Edward I of England

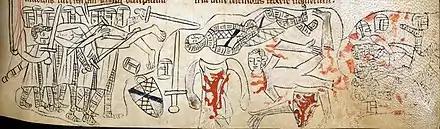
Medieval manuscript showing the Earl of Leicester's mutilated body at the field of Evesham

Edward remained in captivity until March 1265, and after his release was kept under strict surveillance. In Hereford, he escaped on 28 May while out riding and joined up with Gilbert de Clare, 7th Earl of Gloucester, who had recently defected to the King's side. The Earl of Leicester's support was now dwindling, and Edward retook Worcester and Gloucester with little effort. Meanwhile, Leicester had made an alliance with Llywelyn and started moving east to join forces with his son Simon. Edward made a surprise attack at Kenilworth Castle, where the younger Montfort was quartered, before moving on to cut off the Earl of Leicester. The two forces then met at the Battle of Evesham, on 4 August 1265. The Earl of Leicester stood little chance against the superior royal forces, and after his defeat he was killed and his corpse mutilated on the field.